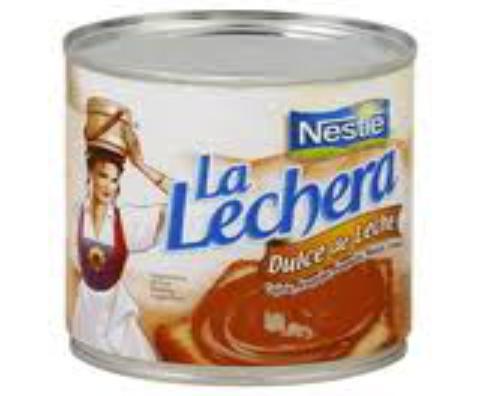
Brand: La Lechera
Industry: Food